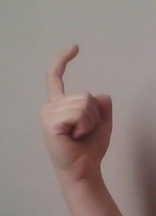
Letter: ra